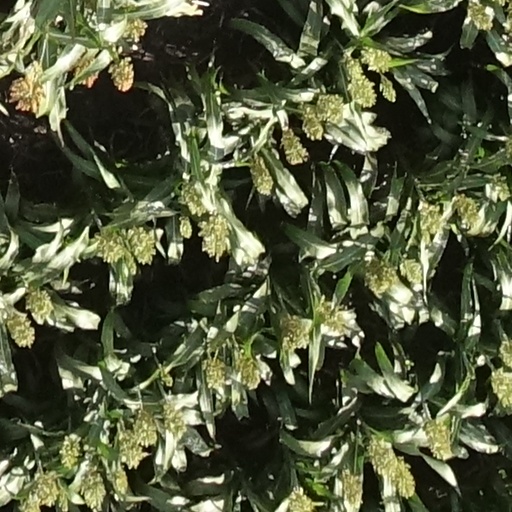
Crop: sorghum